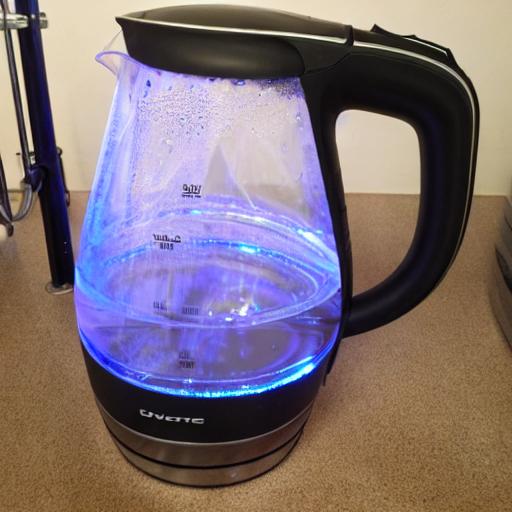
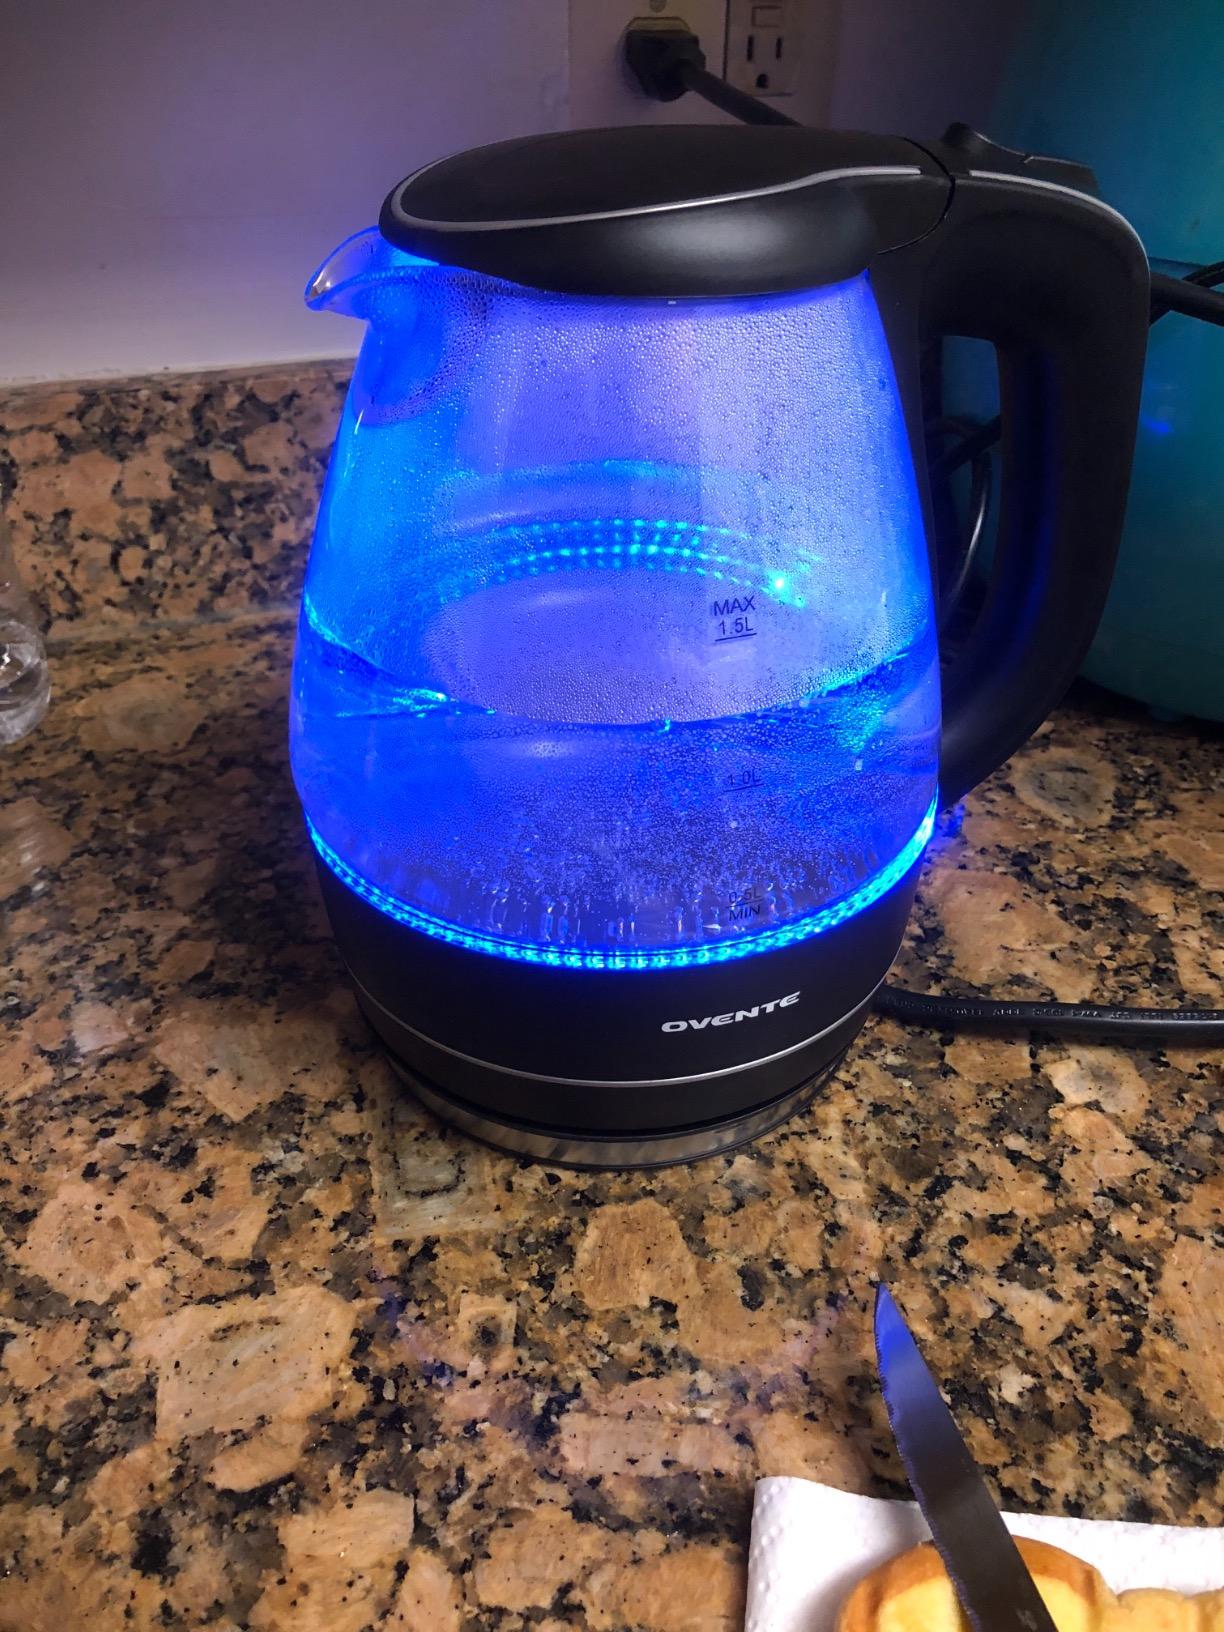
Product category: items_kettle
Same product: no